Inside Out Project

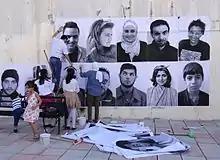
Irbid, Jordan, "We are Arabs. We are Humans"

Many individuals have become ardently involved in the Inside Out Project. According to Raffi Khatchadourian of the New Yorker, "A participant in Iran, at grave personal risk, had posted an image of a defiant-looking woman beneath a state sponsored billboard" and "Russian gay rights activists protested with the images and were briefly imprisoned in Moscow."